Mieczysław Weinberg

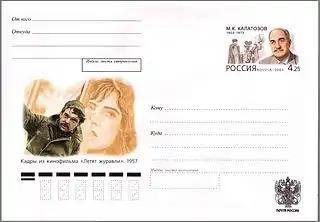
This 2003 Russian commemorative envelope and stamp depict the film "The Cranes are Flying" "(center left)" and its director Mikhail Kalatozov "(upper right)". Weinberg's score for the film was a great success.

Weinberg arrived in the Soviet Union with few personal belongings aside from some of his musical manuscripts and family photographs. His poor health excluded him from consideration for military service. It is believed that before he settled in Minsk, he first journeyed through Brest, then Pinsk, and Luninets; he composed his Piano Sonata No. 1 in the latter town, which he nicknamed the work after. Weinberg and other recent Polish immigrants were granted Soviet citizenship by local authorities in Minsk. This permitted him the privilege to enroll at the Minsk Conservatory. He became one of Vasily Zolotarev's composition students. Weinberg also studied counterpoint, music history, harmony, orchestration, and conducting. His classmates included Eta Tyrmand, , and . According to , Weinberg was considered the best student. He settled into a room at the conservatory's dormitory. His roommate was , a pianist and alumnus of Heinrich Neuhaus. Klumov gave lessons in the Russian language to Weinberg, who quickly became fluent. After school, Weinberg worked as a pianist. He sometimes partnered in duet with Tyrmand, with whom he played medleys of themes from popular American films.